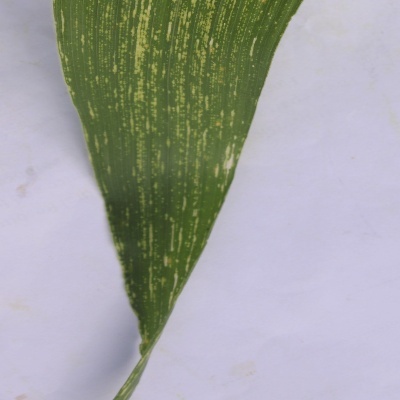
Label: Corn_(Maize)___Maize_Streak_Virus